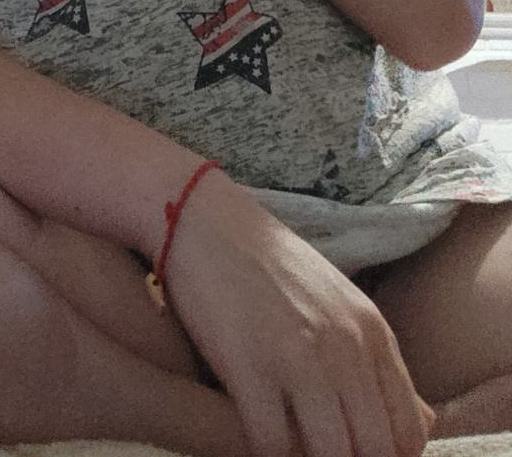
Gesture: no_gesture